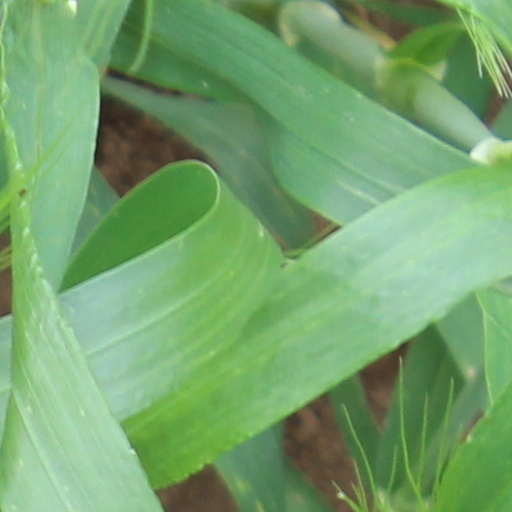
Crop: wheat